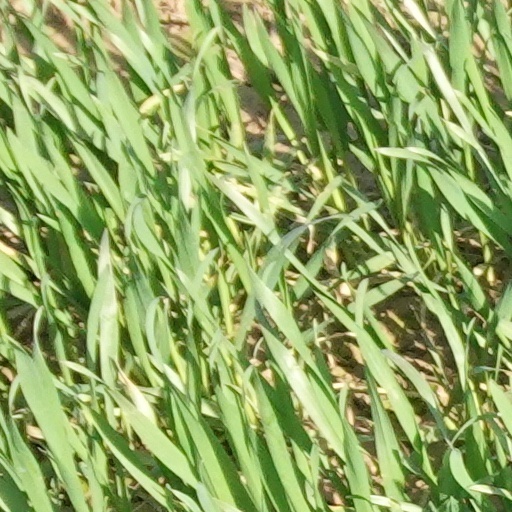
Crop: wheat